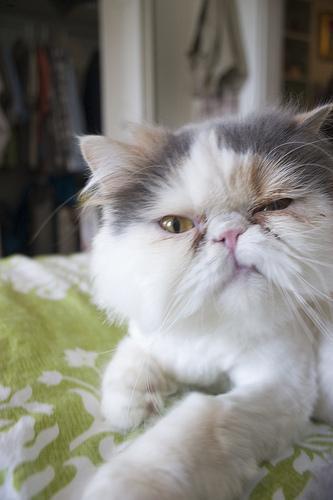
Persian